List of the Cenozoic life of North Carolina

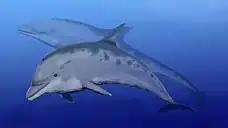
Life restoration of the Oligocene-Miocene dolphin "Kentriodon"

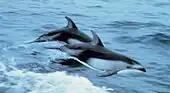
Living "Lagenorhynchus" dolphins

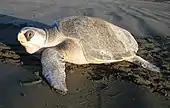
A living "Lepidochelys", or ridley sea turtle

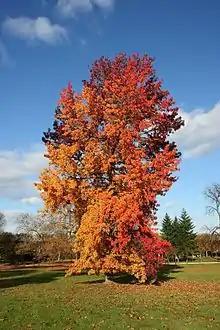
The autumn foliage of a living "Liquidambar", or sweetgum tree

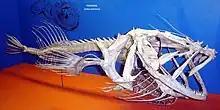
Mounted skeleton of a "Lophius americanus", or American anglerfish

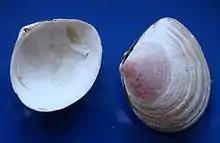
Interior and exterior of a shell of a "Macoma" tellin

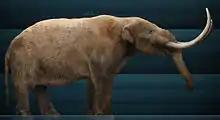
Restoration of a "Mammut americanum", or American mastodon

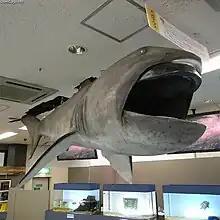
A taxidermied "Megachasma pelagios", or megamouth shark

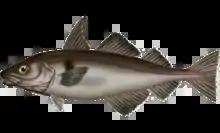
Illustration of a living "Melanogrammus aeglefinus", or haddock

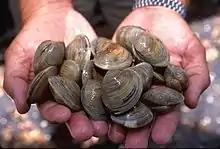
Collection of "Mercenaria mercenaria", also known as hard clams or quahogs

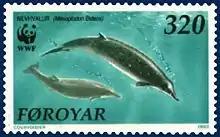
Illustration on a stamp of a living "Mesoplodon", or mesoplodont whale

†"Melanogrammus aeglefinus" – or unidentified comparable form